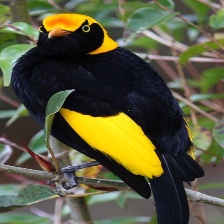
Species: REGENT BOWERBIRD
Scientific name: SERICULUS CHRYSOCEPHALUS